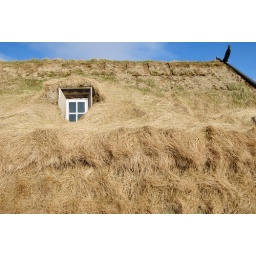
Unmowed grass on roof of turf church in Arbaejarsafn culture museum, Reykjavik